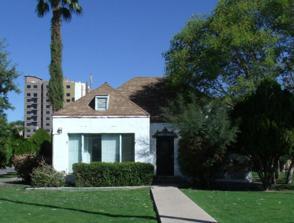
Building: Harrington–Birchett House
Country: United States of America
Year built: 1895
Historic house in Tempe, Arizona United States historic place Harrington–Birchett House U.S. National Register of Historic Places Front facade on 7th Street Show map of Arizona Show map of the United States Location 202 E. 7th St., Tempe, Arizona Coordinates 33°25′24″N 111°56′7″W / 33.42333°N 111.93528°W / 33.42333; -111.93528 Area less than one acre Built 1895 ( 1895 ) Built by Goodwin brothers Architectural style Tudor Revival MPS Tempe MRA NRHP reference No. 84000716 Added to NRHP May 7, 1984 The Harrington–Birchett House is a former residence in downtown Tempe, Arizona . Originally built in 1895, the house was listed on the National Register of Historic Places in 1984. History The house was built in 1895 as part of the J.W. Harrington homestead. It was built by the Goodwin brothers, who were then operating a brick-making business in Tempe. In 1904, the house was acquired by Mattie Birchett, in the same year that her son, Joseph T. Birchett, married. Mattie, her husband Joseph and their family lived in the home until circa 1920, when Joseph retired from the Birchett Brothers mercantile store for health reasons. After Mattie's death in 1925, the house became a rental property until Joseph T. and Guess Birchett reoccupied it in the early 1930s. Joseph T. was a partner in the mercantile store with his brother John, in addition to owning considerable real estate in the area; he was also a director of the Tempe National Bank and served as mayor of Tempe from 1912 to 1914. Guess was known locally as the "bird-lady" for her research on birds and nature; the United States Fish and Wildlife Service even designated her home as a federally protected bird sanctuary from 1940 to 1970. She was the sister of Honor Anderson Moeur, wife of Governor Benjamin B. Moeur . The family occupied the Harrington–Birchett home because of its proximity to her sister's family's house . She also participated in beautification efforts in the city of Tempe and was named its Centennial Queen in 1971. Guess died in 1979. Ownership of the house passed to Arizona State University when it purchased the property in 1989. As part of improvements to the property related to the development of the College Avenue Commons building to the east, a non-contributing slump block garage built in 1937 was demolished. Architecture Harrington–Birchett House in 2009 The Harrington–Birchett House was built as a brick Victorian cottage; however, a 1931 remodeling changed it into a Period Revival-style home with Tudor elements, including the enclosure of the house's porches. The house has an exterior coating of stucco over its brick face. The house features an irregular plan with a steeply pitched hip roof. The front facade has a setback for the central entryway and again on the east end. The doorway is framed by two concrete steps and set into a semi-elliptical arch made of decorative brick. Wood-framed windows are either in double-hung or casement arrangements. A double garage at the rear of the house has two car doors. Stylistically, the complete transformation of the home's architectural style is "unusual". References